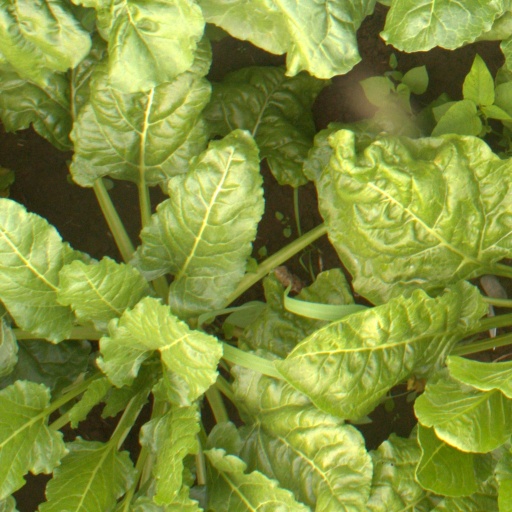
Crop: sugar beet